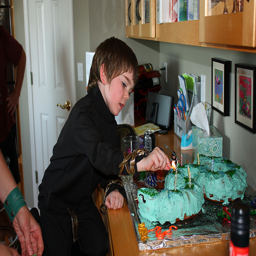
A young boy is trying to light his birthday candles.
A child is lighting candles on a cake.
A young boy lighting candles on a very large green cake.
A child lighting a birthday candle on a fancy cake.
A boy lighting candles on a birthday cake.